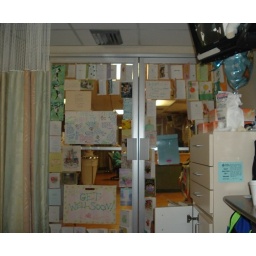
The glass door leading into her room in ICU was covered with cards